Carola-class corvette

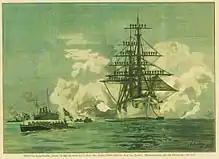
A painting of arriving in Kiel in 1891 by Fritz Stoltenberg

, named for Carola of Saxony, was sent on two major overseas deployments during her career. The first came immediately after entering service in 1881 and lasted into 1883. She went to the central Pacific Ocean to protect German interests in Samoa and Melanesia, and later went to southern Africa, and was the first German warship to reach what would become German Southwest Africa. While in the Pacific, she conducted a punitive operation against locals in the Hermit Islands who had murdered a pair of German citizens and nine locals who had worked for them. While at the island of Buka in 1883, her crew named a previously unused harbor "Queen Carola Harbor", after their vessel's namesake. After returning to Germany in 1883, she was laid up until 1886, during which time she received a torpedo tube.